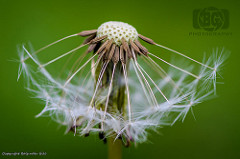
Flower: dandelion